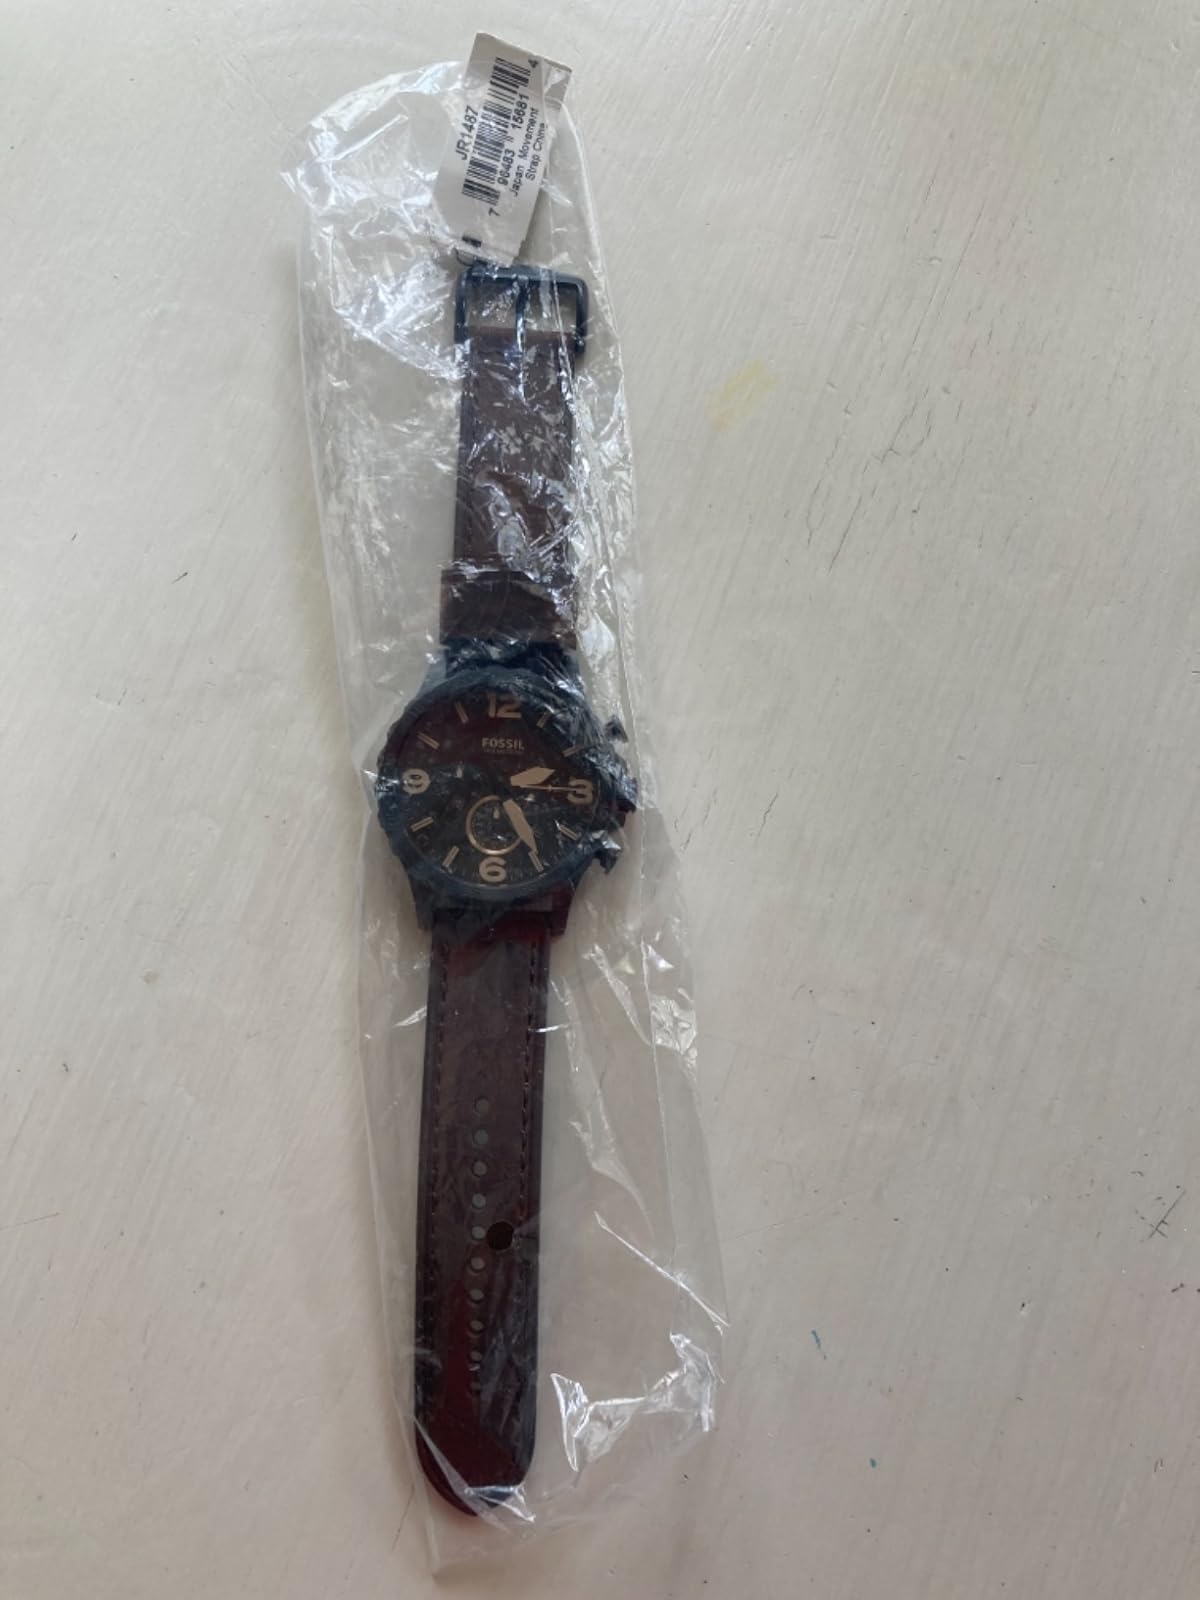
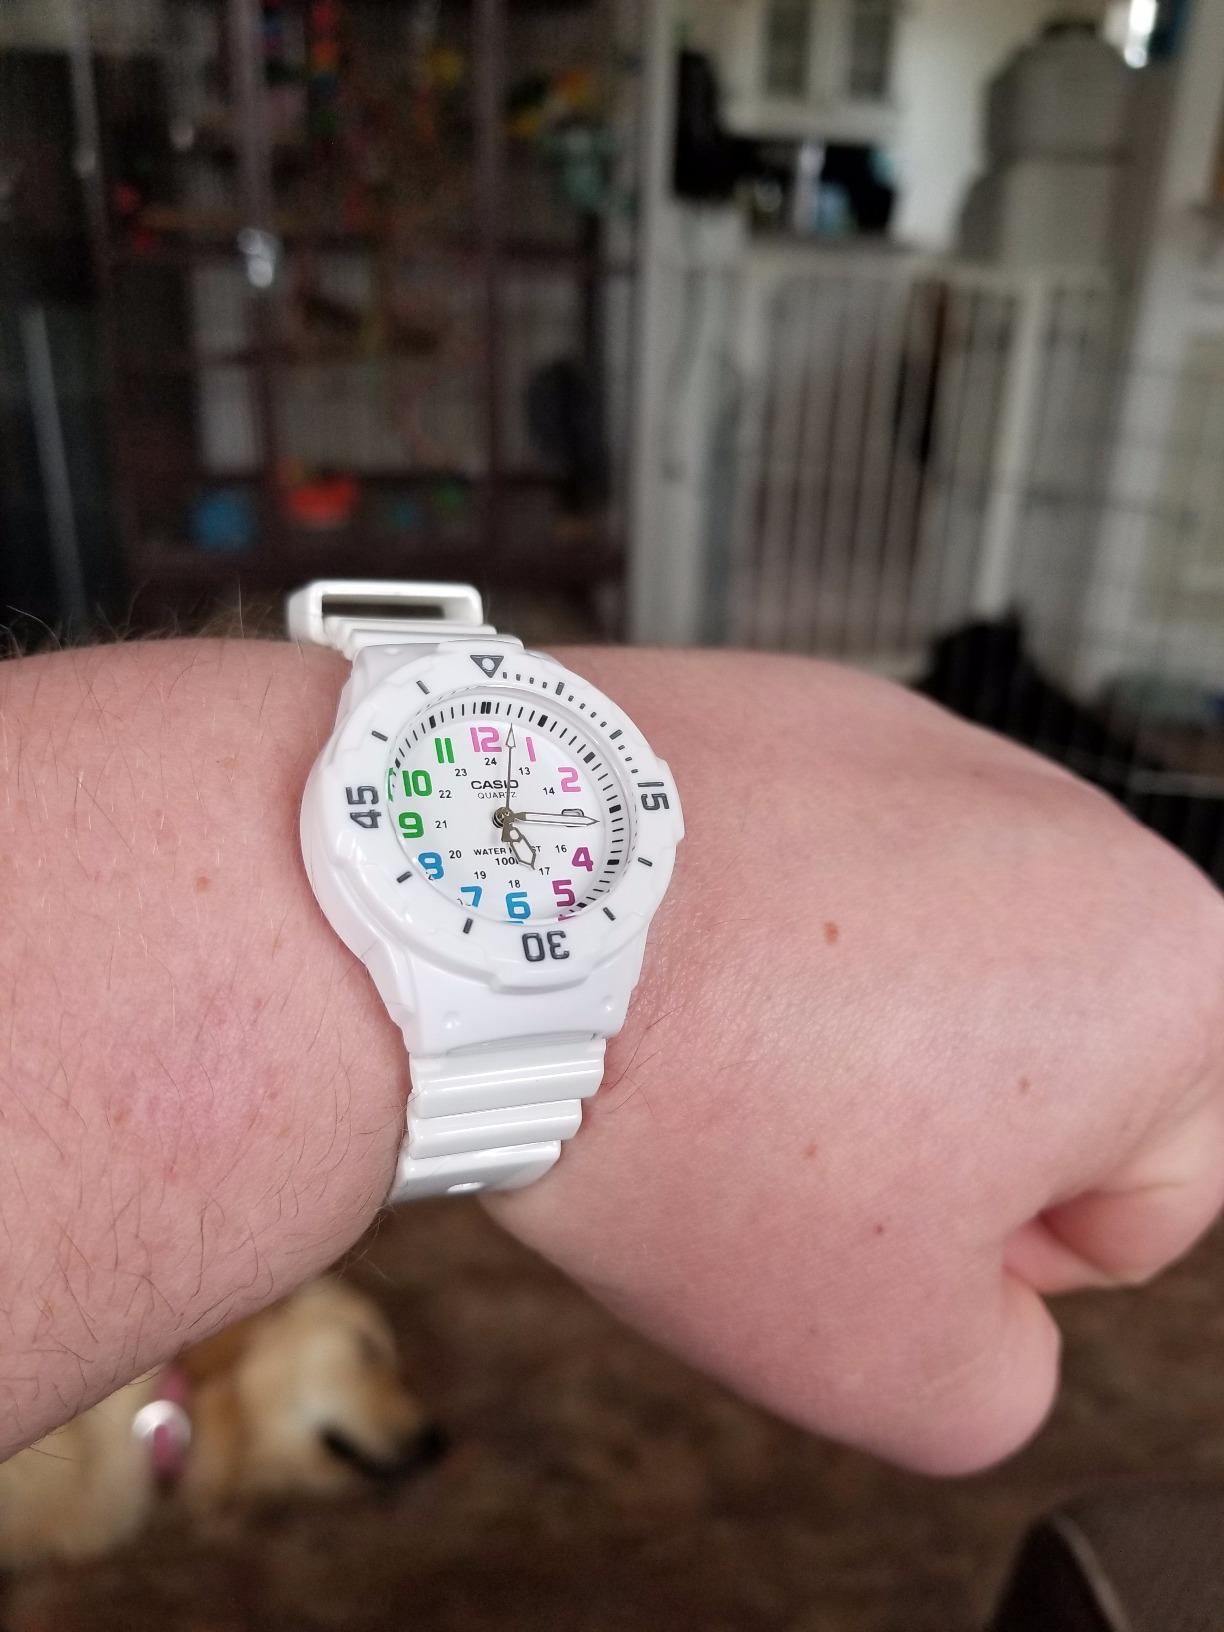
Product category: accessories_watch
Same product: no